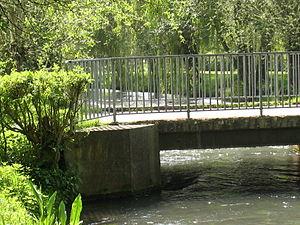
Ce pont, et ceux qui l'ont précédé au même emplacement depuis des temps immémoriaux, a été utilisé pour le passage des troupeaux se rendant au pâturage dans le marais. Actuellement, c'est l'entrée principale du camping municipal.
Querrieu est une commune française située dans le département de la Somme, en région Hauts-de-France.